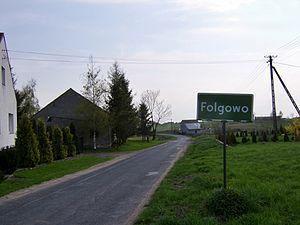
Folgowo est un village de Pologne situé en Couïavie-Poméranie, dans le gmina de Papowo Biskupie.